Alcohol (drug)

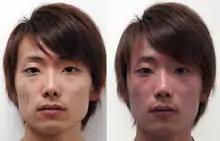
Facial flushing. Before (left) and after (right) drinking alcohol. A 22-year-old East Asian man who is ALDH2 heterozygous showing the reaction.

Ethanol is classified as a teratogen—a substance known to cause birth defects; according to the U.S. Centers for Disease Control and Prevention (CDC), alcohol consumption by women who are not using birth control increases the risk of fetal alcohol spectrum disorders (FASDs). This group of conditions encompasses fetal alcohol syndrome, partial fetal alcohol syndrome, alcohol-related neurodevelopmental disorder, static encephalopathy, and alcohol-related birth defects. The CDC currently recommends complete abstinence from alcoholic beverages for women of child-bearing age who are pregnant, trying to become pregnant, or are sexually active and not using birth control.